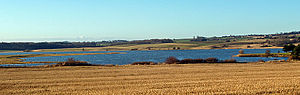
Norsminde Fjord
Fjorden set fra sydøst
Norsminde Fjord set fra sydøst. Fjorden ligger ca. 20 km syd for Århus, Århus Amt, Jylland, Denmark
Norsminde Fjord er en fjord beliggende ca. 20 km syd for Aarhus.